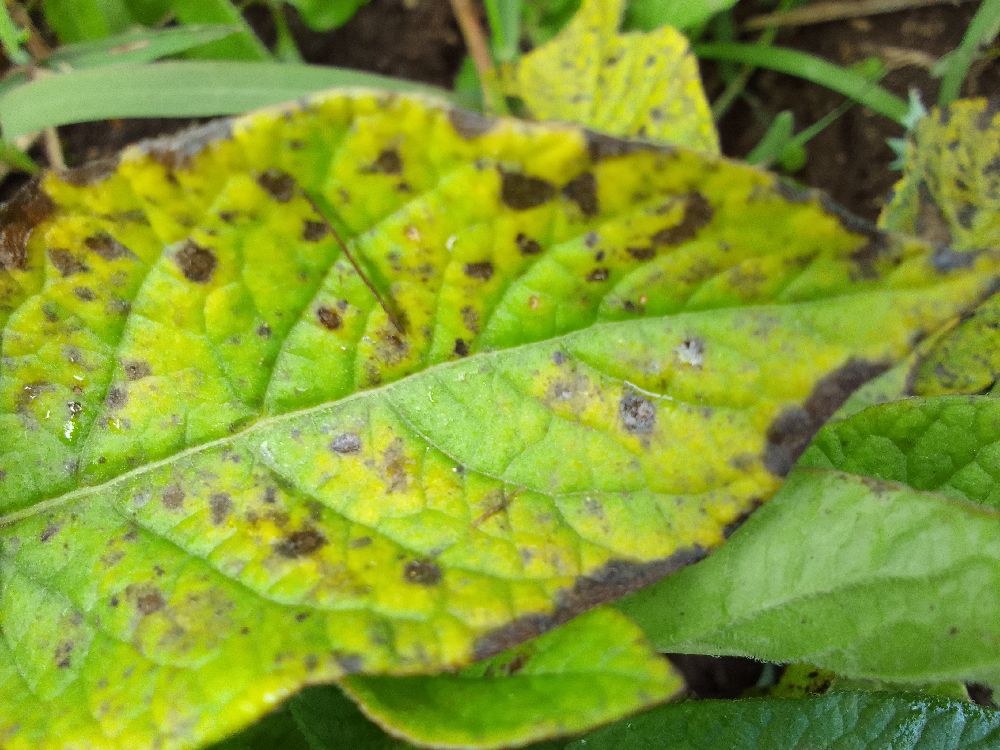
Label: Early blight